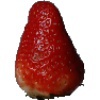
Label: Strawberry 1